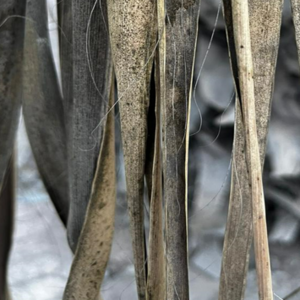
Label: Fusarium Wilt